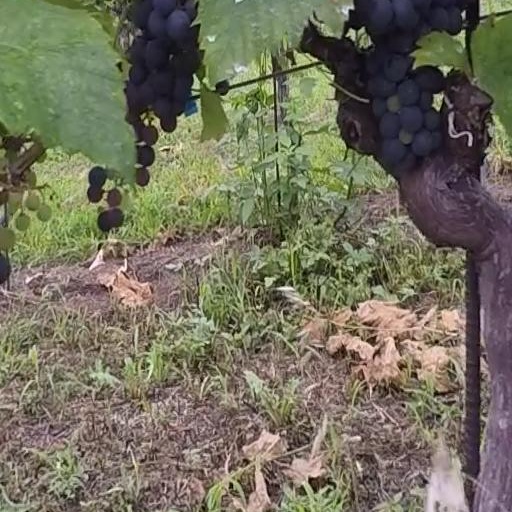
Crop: grape